The Buddha

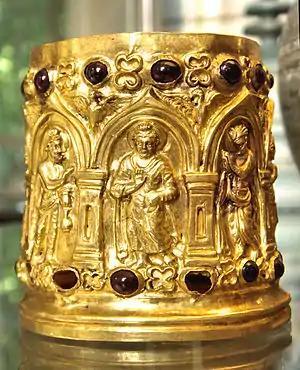
One of the earliest anthropomorphic representations of the Buddha, here surrounded by Brahma (left) and Śakra (right). Bimaran Casket, mid-1st century CE, British Museum.

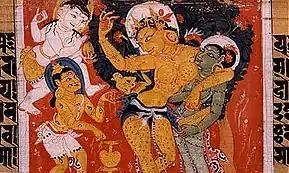
Māyā miraculously giving birth to Siddhārtha. Sanskrit, palm-leaf manuscript. Nālandā, Bihar, India. Pāla period

In the earliest Buddhist texts, the nikāyas and āgamas, the Buddha is not depicted as possessing omniscience ("sabbaññu") nor is he depicted as being an eternal transcendent ("lokottara") being. According to Bhikkhu Analayo, ideas of the Buddha's omniscience (along with an increasing tendency to deify him and his biography) are found only later, in the Mahayana sutras and later Pali commentaries or texts such as the "Mahāvastu". In the "Sandaka Sutta", the Buddha's disciple Ananda outlines an argument against the claims of teachers who say they are all knowing while in the "Tevijjavacchagotta Sutta" the Buddha himself states that he has never made a claim to being omniscient, instead he claimed to have the "higher knowledges" (abhijñā). The earliest biographical material from the Pali Nikayas focuses on the Buddha's life as a śramaṇa, his search for enlightenment under various teachers such as Alara Kalama and his forty-five-year career as a teacher.